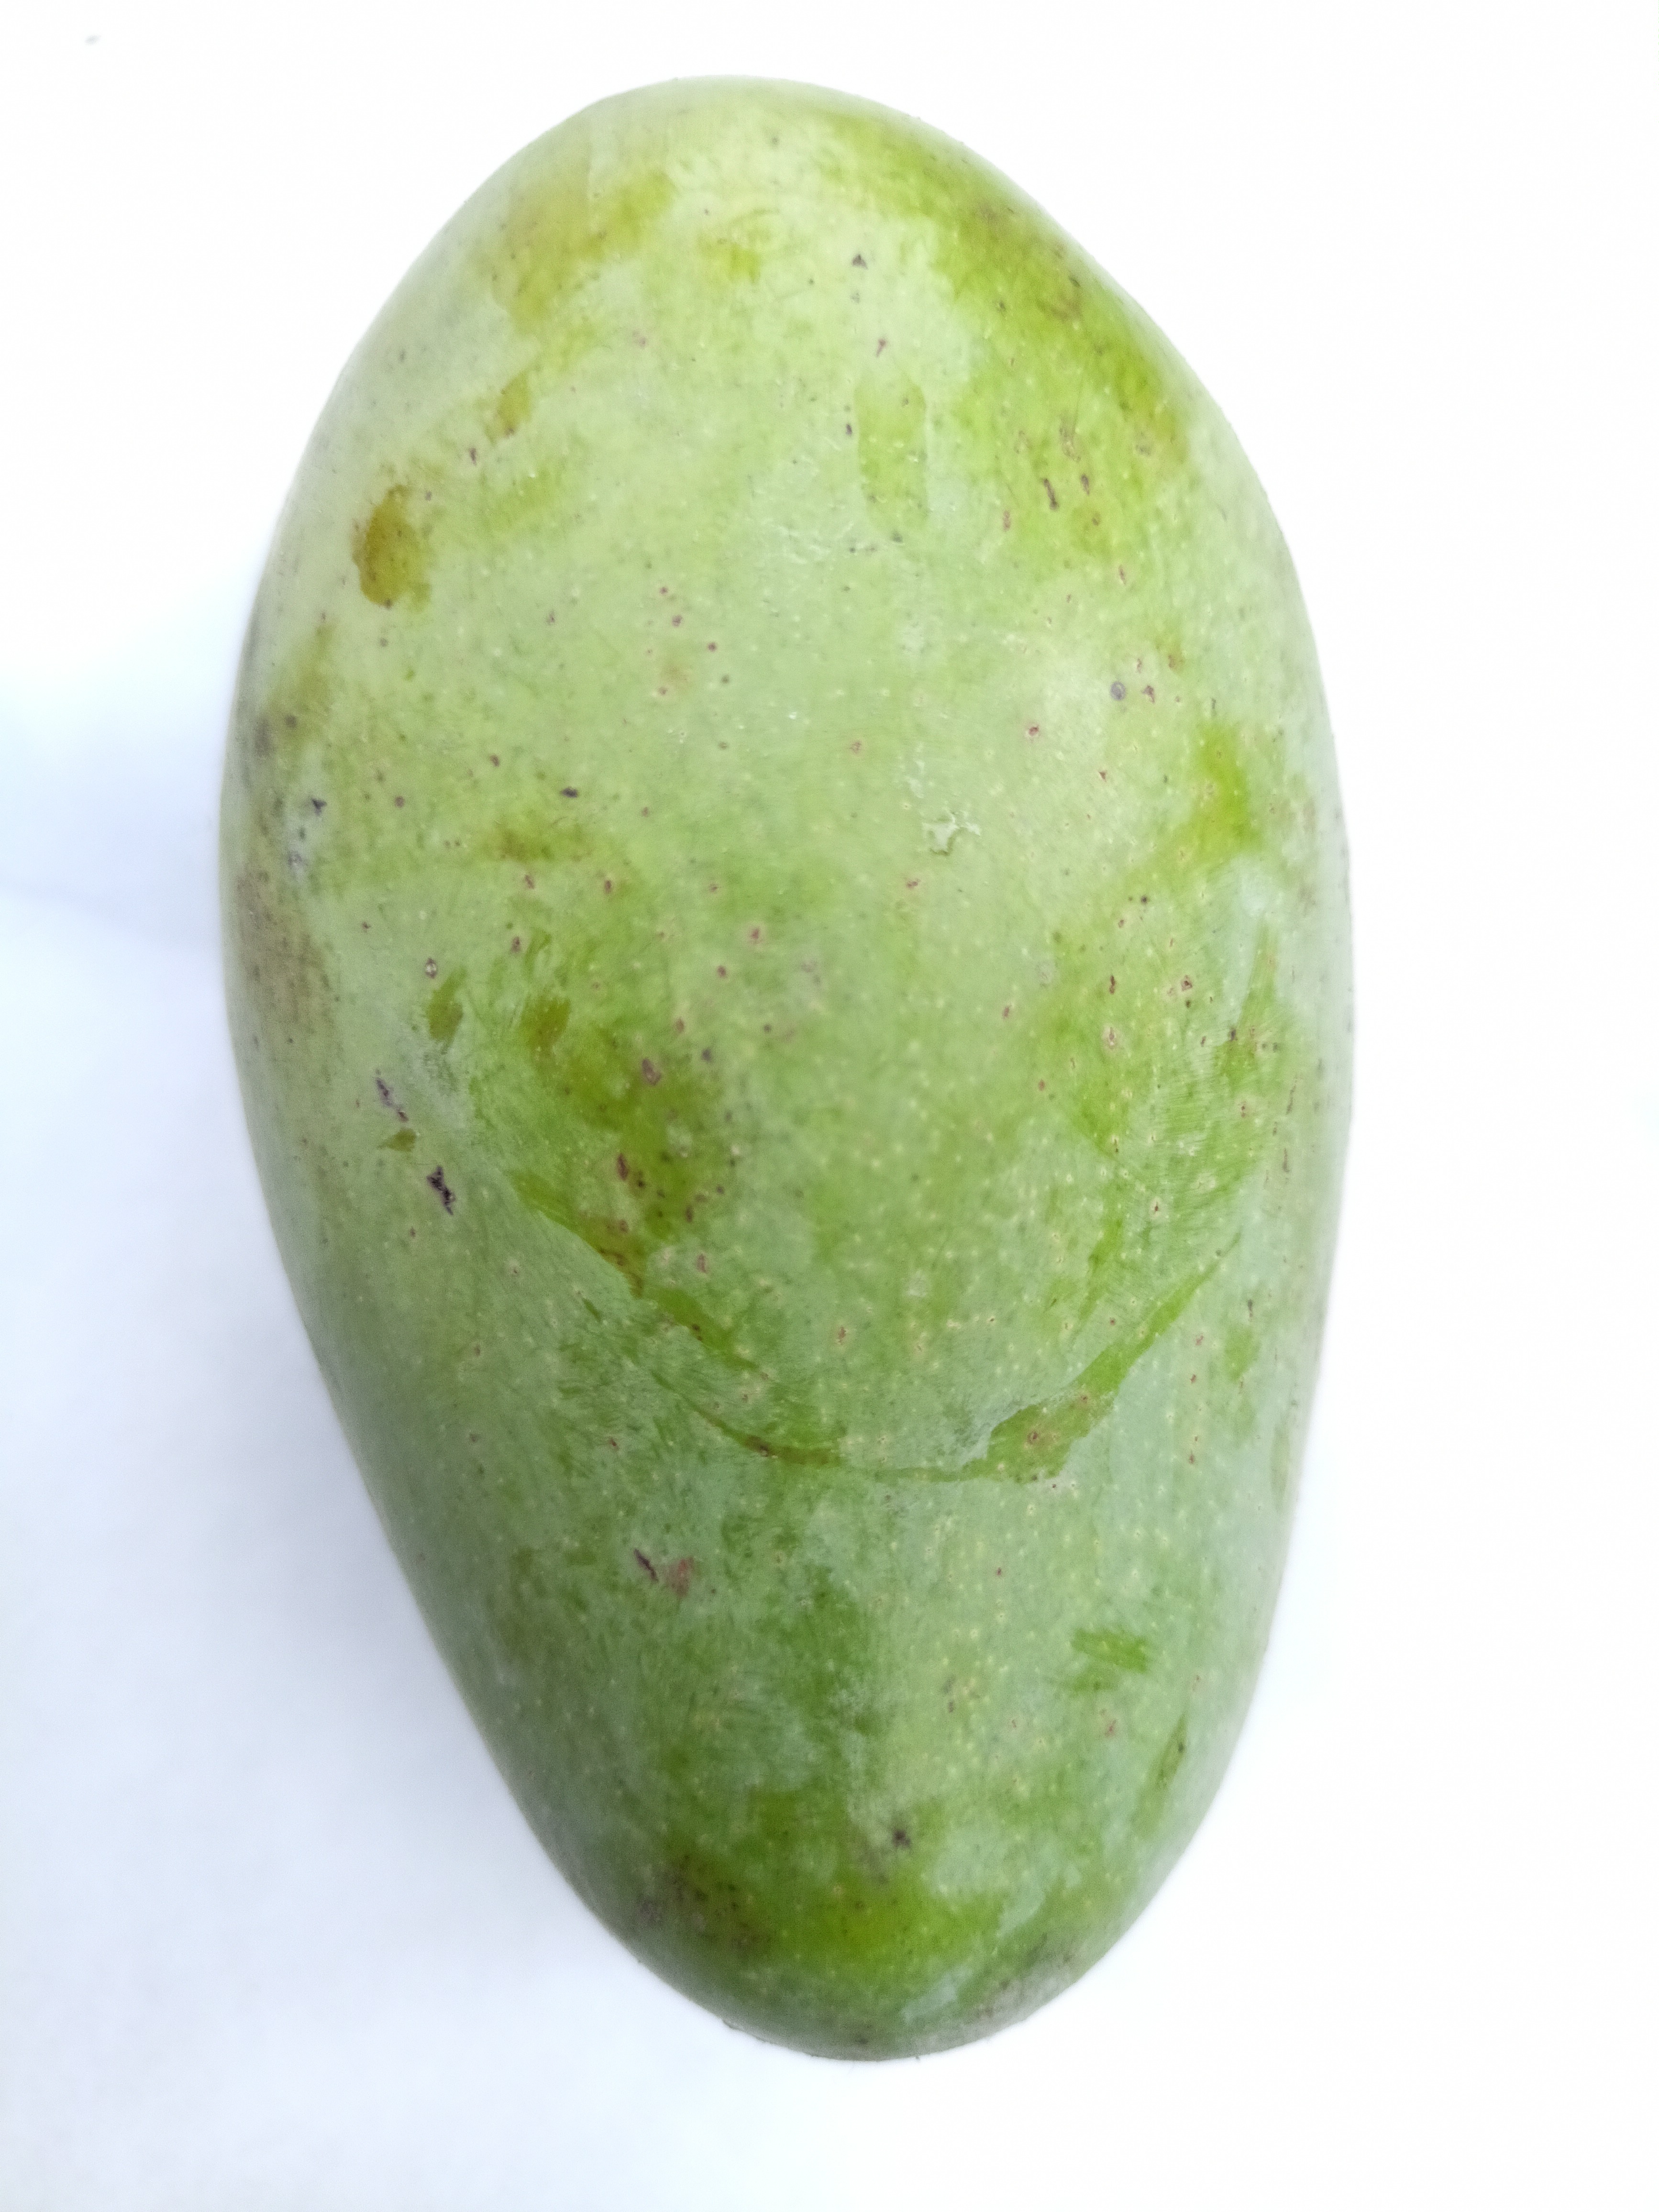
Mango variety: Amrapali